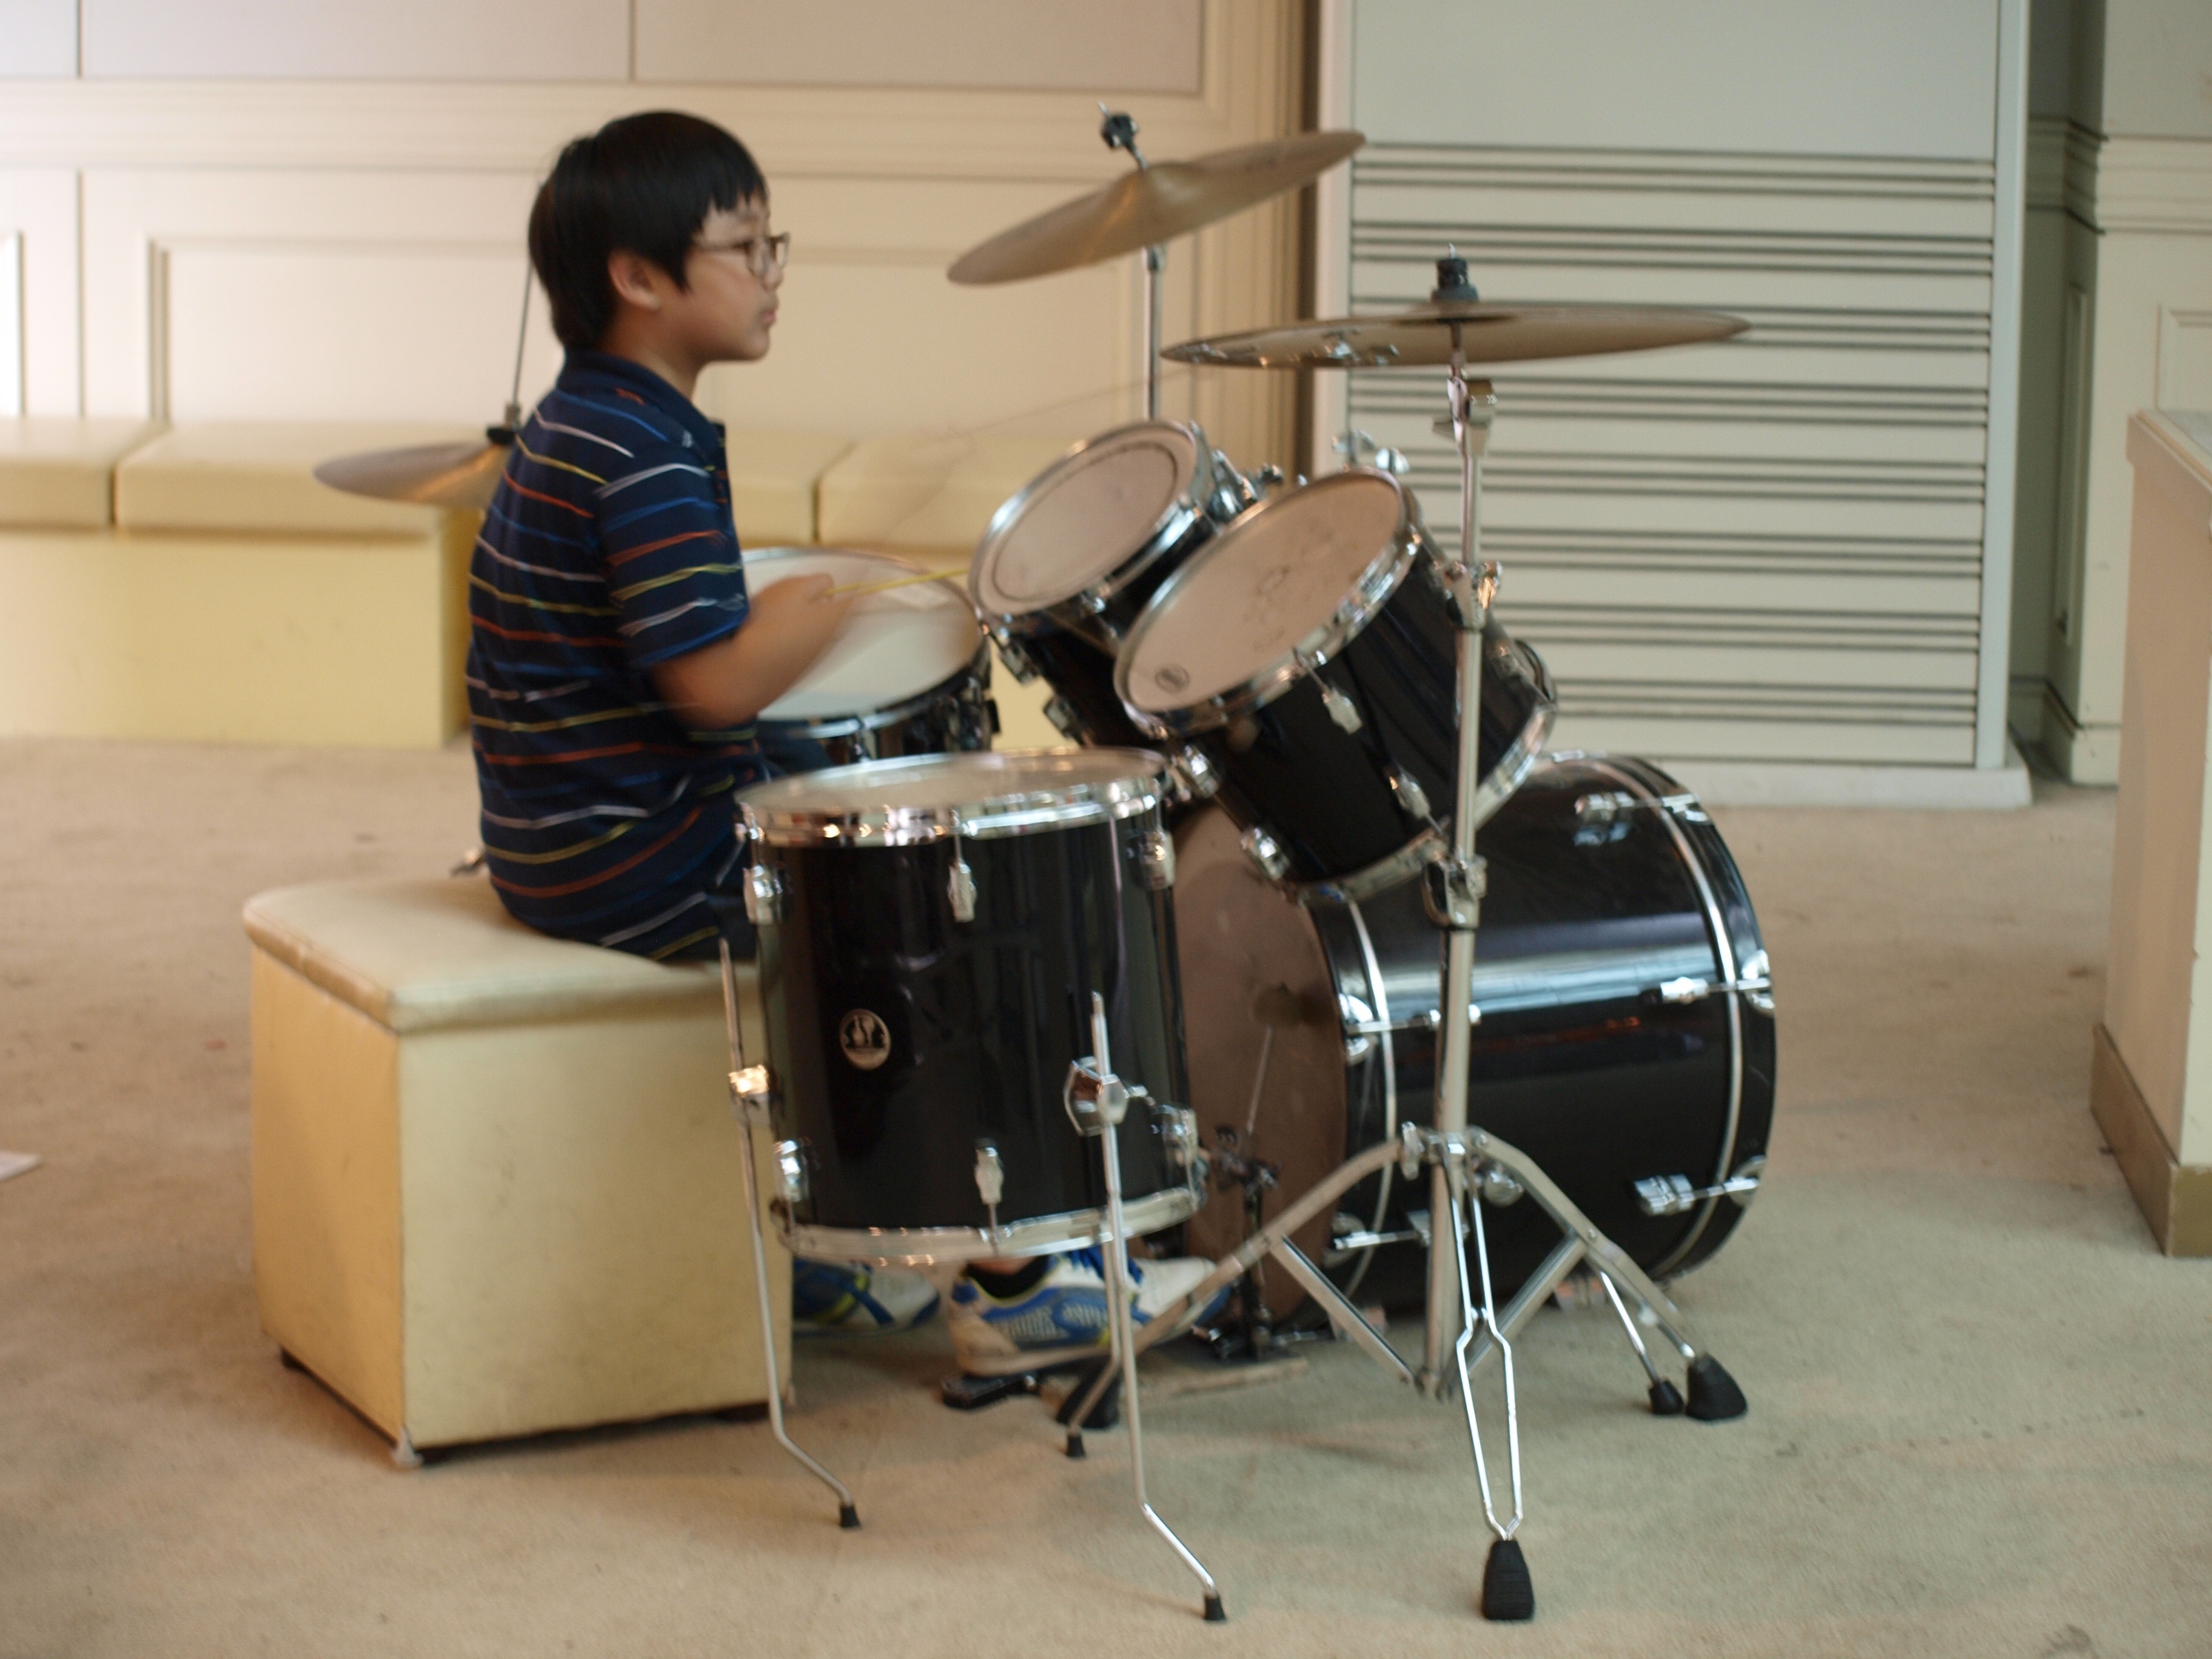
instrument, drum, musical instrument, percussion, drums, drummer, bass drum, skin head percussion instrument, hand drum, timbales, tom tom drum, drum playing